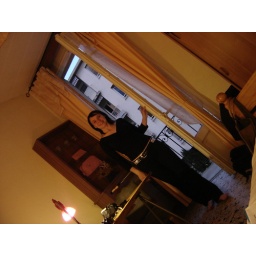
In Justyna's room in Nice. She had a little balcony and we always had the door open.